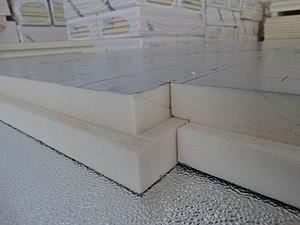
Le polyisocyanurate, abrégé PIR, est un isolant appartenant à la famille des mousses rigides de polyuréthane. La différence principale entre les deux est la présence d’une quantité élevée des structures d’isocyanurate qui sont créées par la trimérisation des trois molécules de l’isocyanate polymétrique dans le PIR.